Silver & Black (unproduced film)

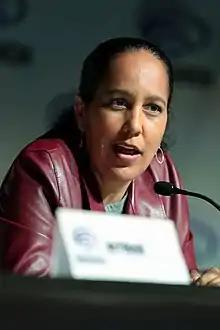
Gina Prince-Bythewood was attached to direct the film and contribute to the screenplay in May 2017

In June 2017, Pascal said that Sony now intended to have their new Marvel-based films take place in "the same world" as "Spider-Man: Homecoming", describing them as "adjunct" to that world. She said that "Silver & Black" would have connections with "Venom", and that there was potential for Tom Holland's Spider-Man to appear in both films. By that point, Prince-Bythewood was writing a new draft of the script herself, and had begun planning the visuals and music for the film, which she hoped to begin casting for shortly. Prince-Bythewood was inspired by Patty Jenkins' superhero film "Wonder Woman" (2017), which had been released soon after she had signed on to direct "Silver & Black". Prince-Bythewood met with Jenkins several times to discuss "Wonder Woman", and to get advice on directing a big-budget female superhero film.